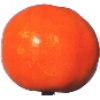
Label: clementine